Kelly LeBrock

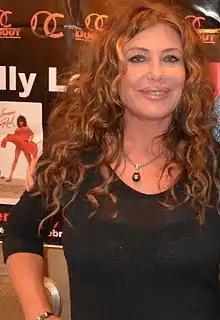
LeBrock at the Chiller Theatre Expo in 2014

Kelly LeBrock (born March 24, 1960) is an American actress and model. Her acting debut was in "The Woman in Red" (1984), alongside Gene Wilder. She also starred in the John Hughes film "Weird Science" (1985), and in "Hard to Kill" (1990), opposite her then-husband Steven Seagal.